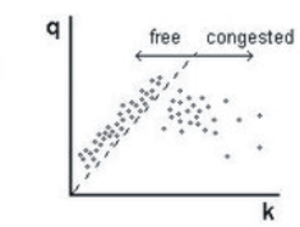
La théorie des trois phases du trafic est une théorie alternative de la modélisation du trafic routier mise au point par Boris Kerner entre 1996 et 2002.